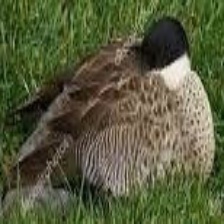
Species: PUNA TEAL
Scientific name: ANAS PUNA
ImageNet parent category: drake